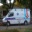
Label: ambulance